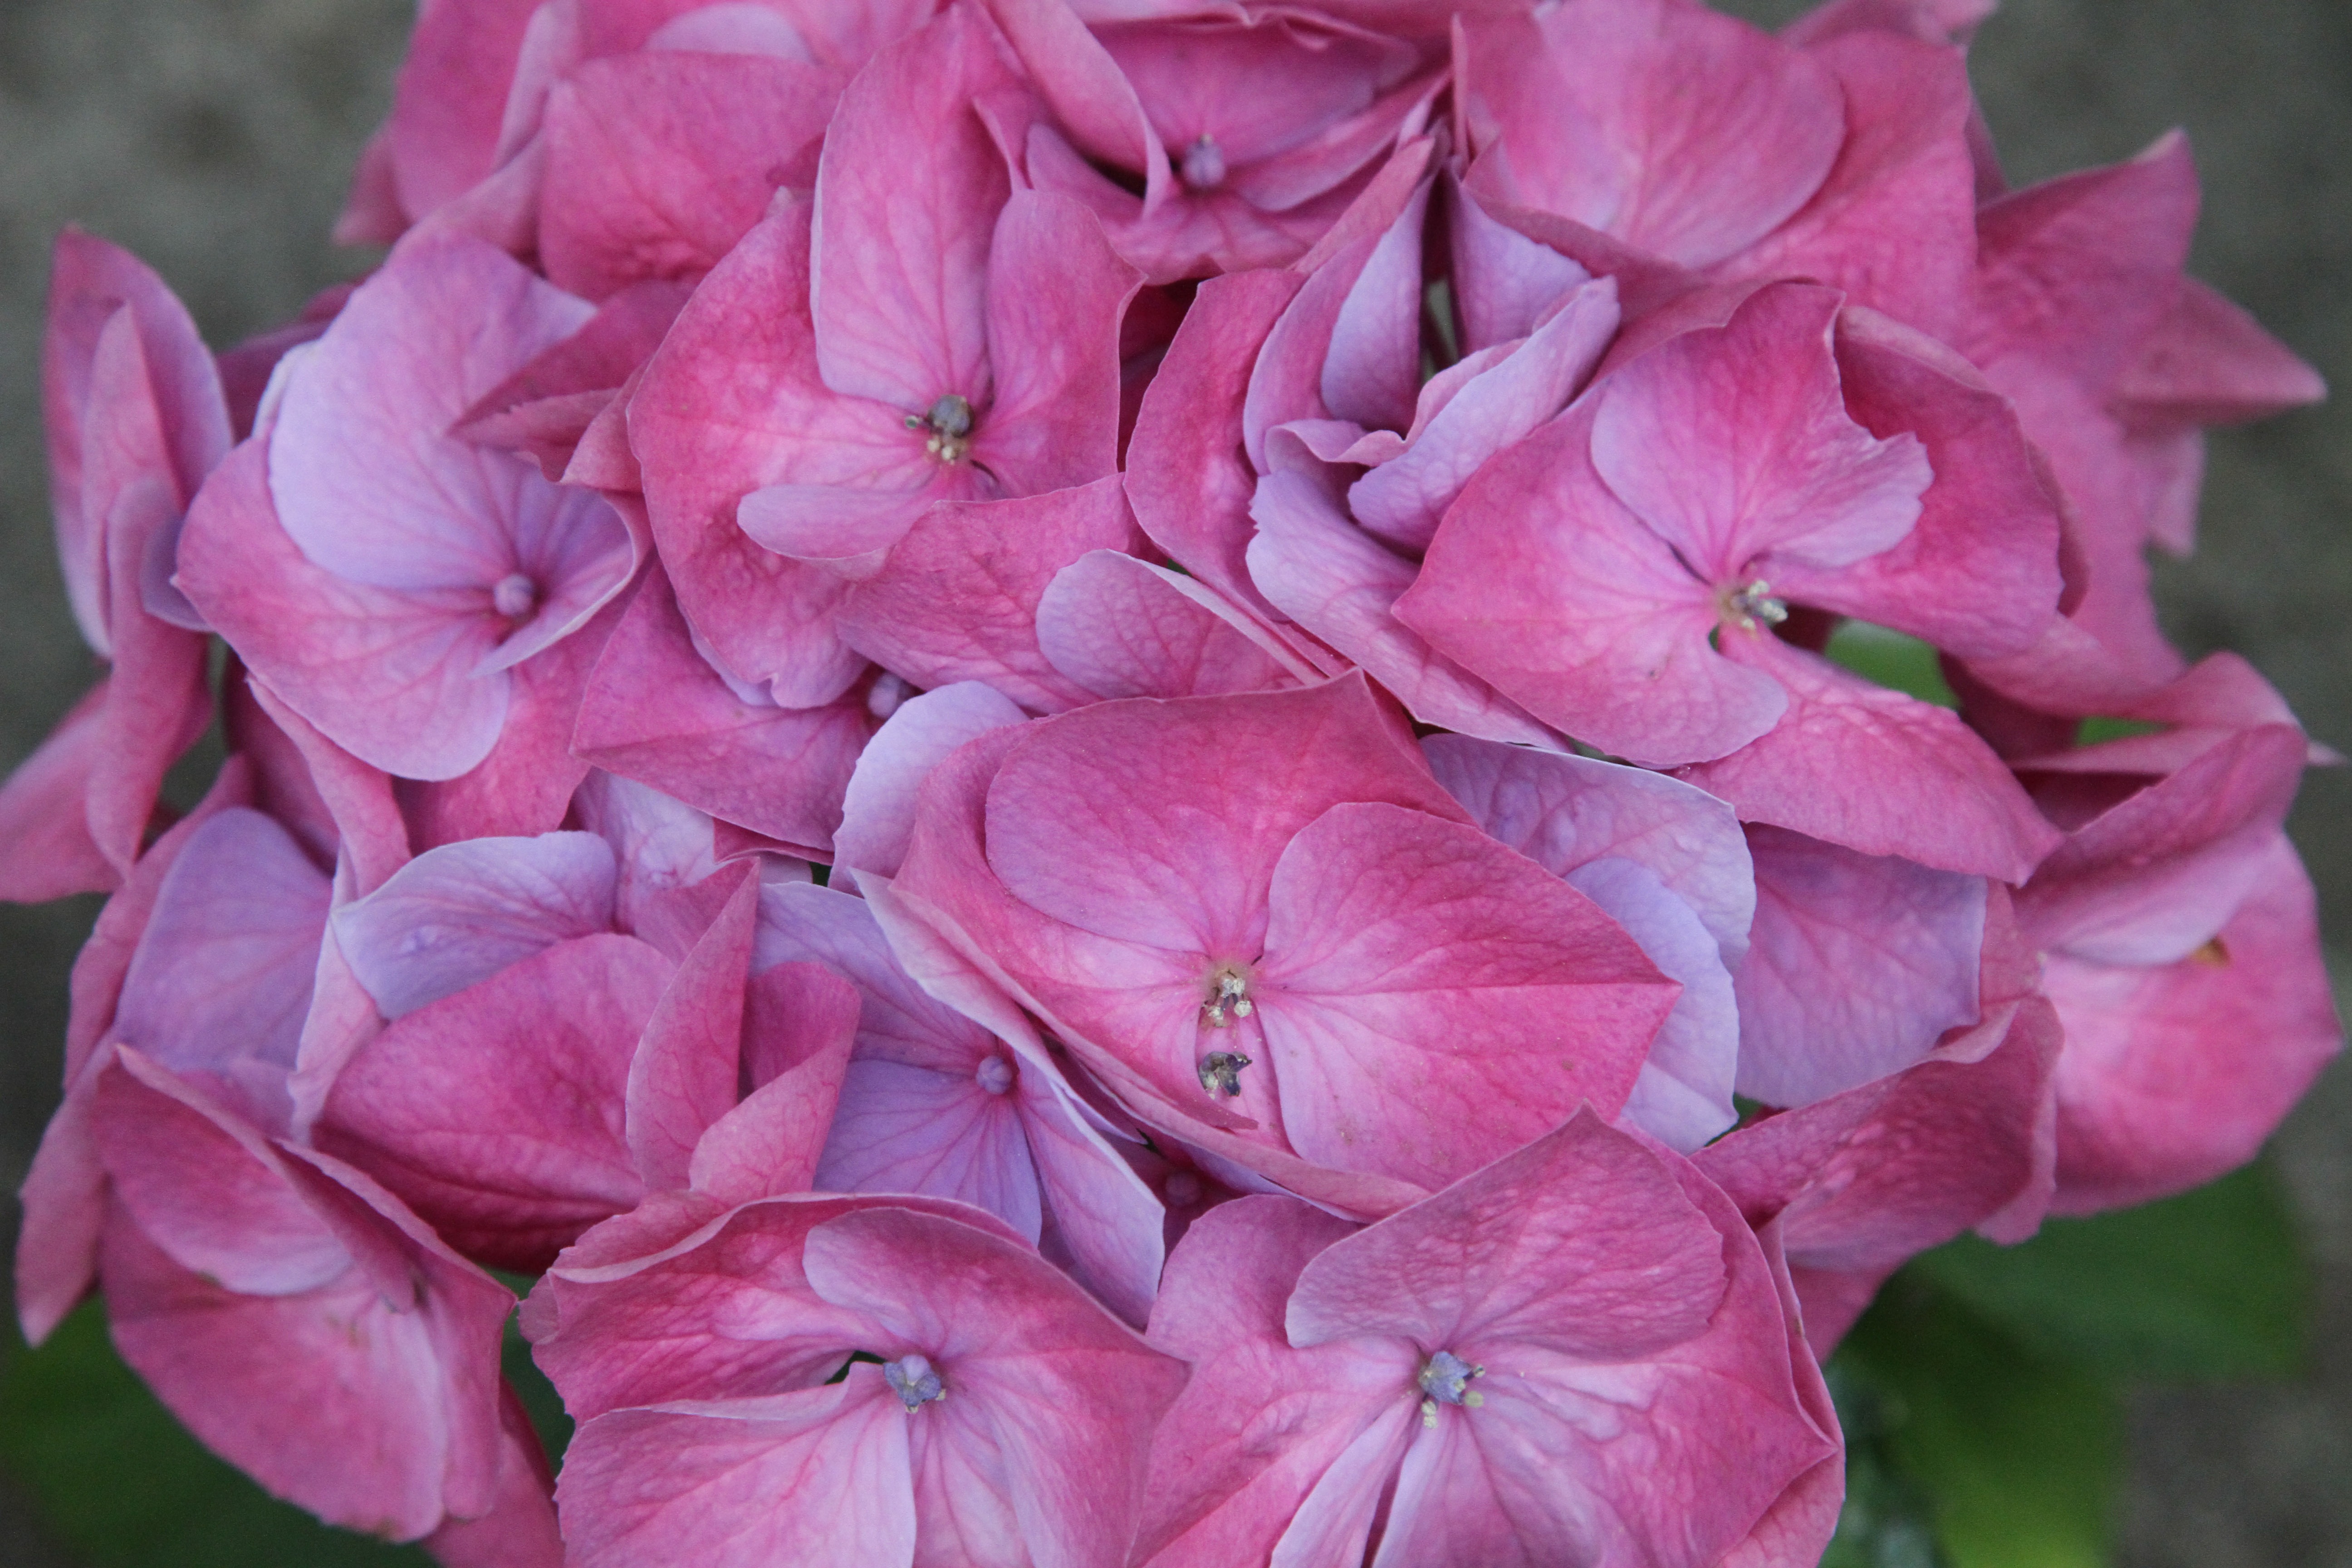
blossom, plant, flower, petal, garden, pink, close, flora, hydrangea, flowers, hydrangeas, flowering plant, hydrangeaceae, cornales, annual plant, land plant